Slavery in Africa

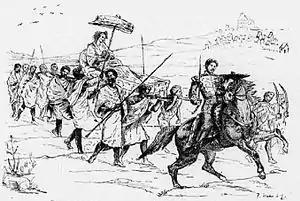
Malagasy slaves (Andevo) carrying Queen Ranavalona I of Madagascar

Many nations such as the Bono State, Ashanti of present-day Ghana and the Yoruba of present-day Nigeria were involved in slave-trading. Groups such as the Imbangala of Angola and the Nyamwezi of Tanzania would serve as intermediaries or roving bands, waging war on African states to capture people for export as slaves. Historians John Thornton and Linda Heywood of Boston University have estimated that of the Africans captured and then sold as slaves to the New World in the Atlantic slave trade, around 90% were enslaved by fellow Africans who sold them to European traders. Henry Louis Gates, the Harvard Chair of African and African American Studies, has stated that "without complex business partnerships between African elites and European traders and commercial agents, the slave trade to the New World would have been impossible, at least on the scale it occurred."